Merdeka Building

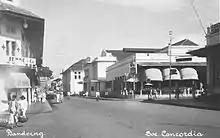
The 19th century Sociëteit Concordia before its rebuilt in 1926.

The first building on the site at the intersection of Braga Street and Jalan Asia-Africa was constructed in 1895 for the Sociëteit Concordia. In 1926 it was rebuilt by Wolff Schoemacher, Albert Aalbers and Van Gallen. The Sociëteit Concordia was the dance hall, entertainment and social gathering venue for rich people in Bandung and its vicinity. That included plantation owners or employees, officers, officials, and wealthy businessman. During weekends, the building was filled with people enjoying art performances, social dances and dinner.